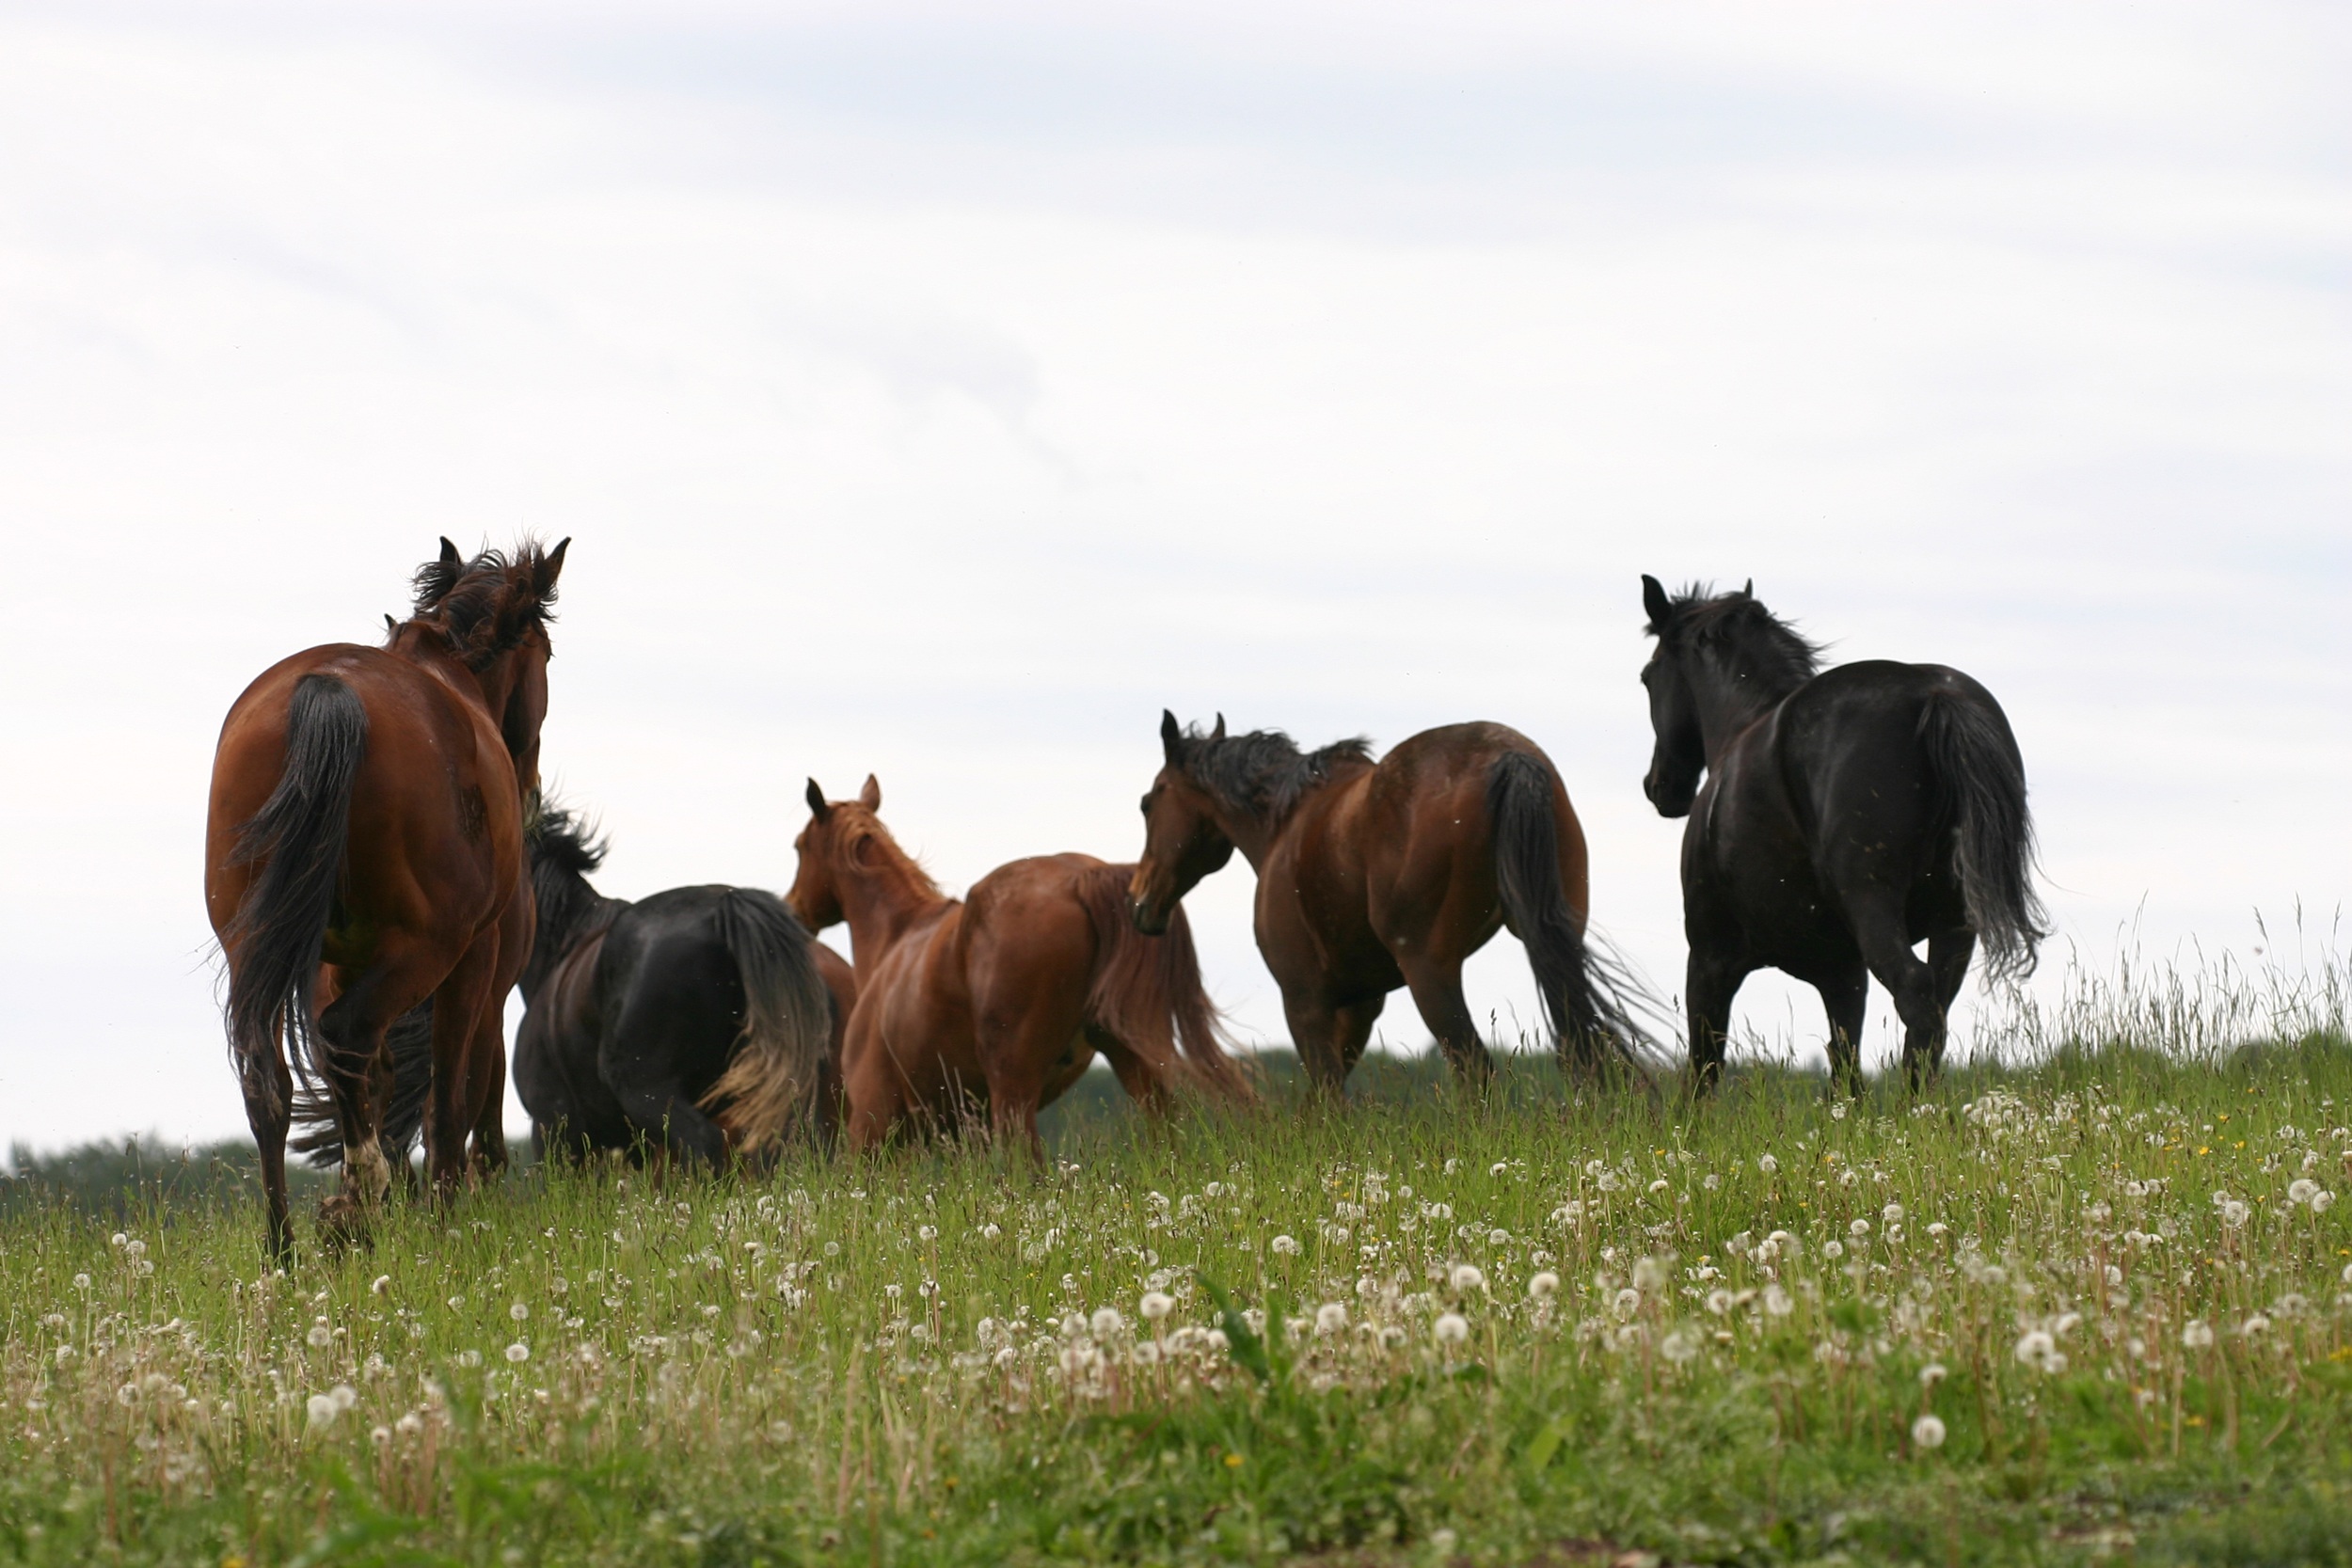
nature, meadow, prairie, herd, pasture, grazing, horse, mammal, stallion, mane, horses, grassland, mare, foal, steppe, equestrianism, pack animal, trail riding, horse like mammal, mustang horse